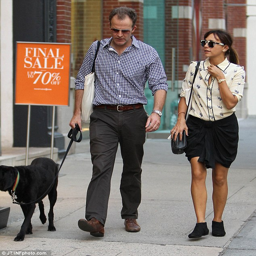
casual stroll : earlier in the day , person was seen going for a stroll with a friend and his dog